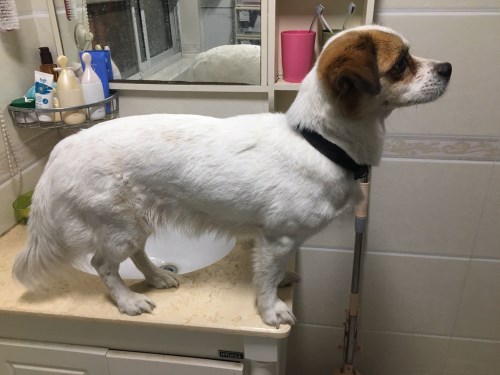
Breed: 3336-n000121-chinese_rural_dog